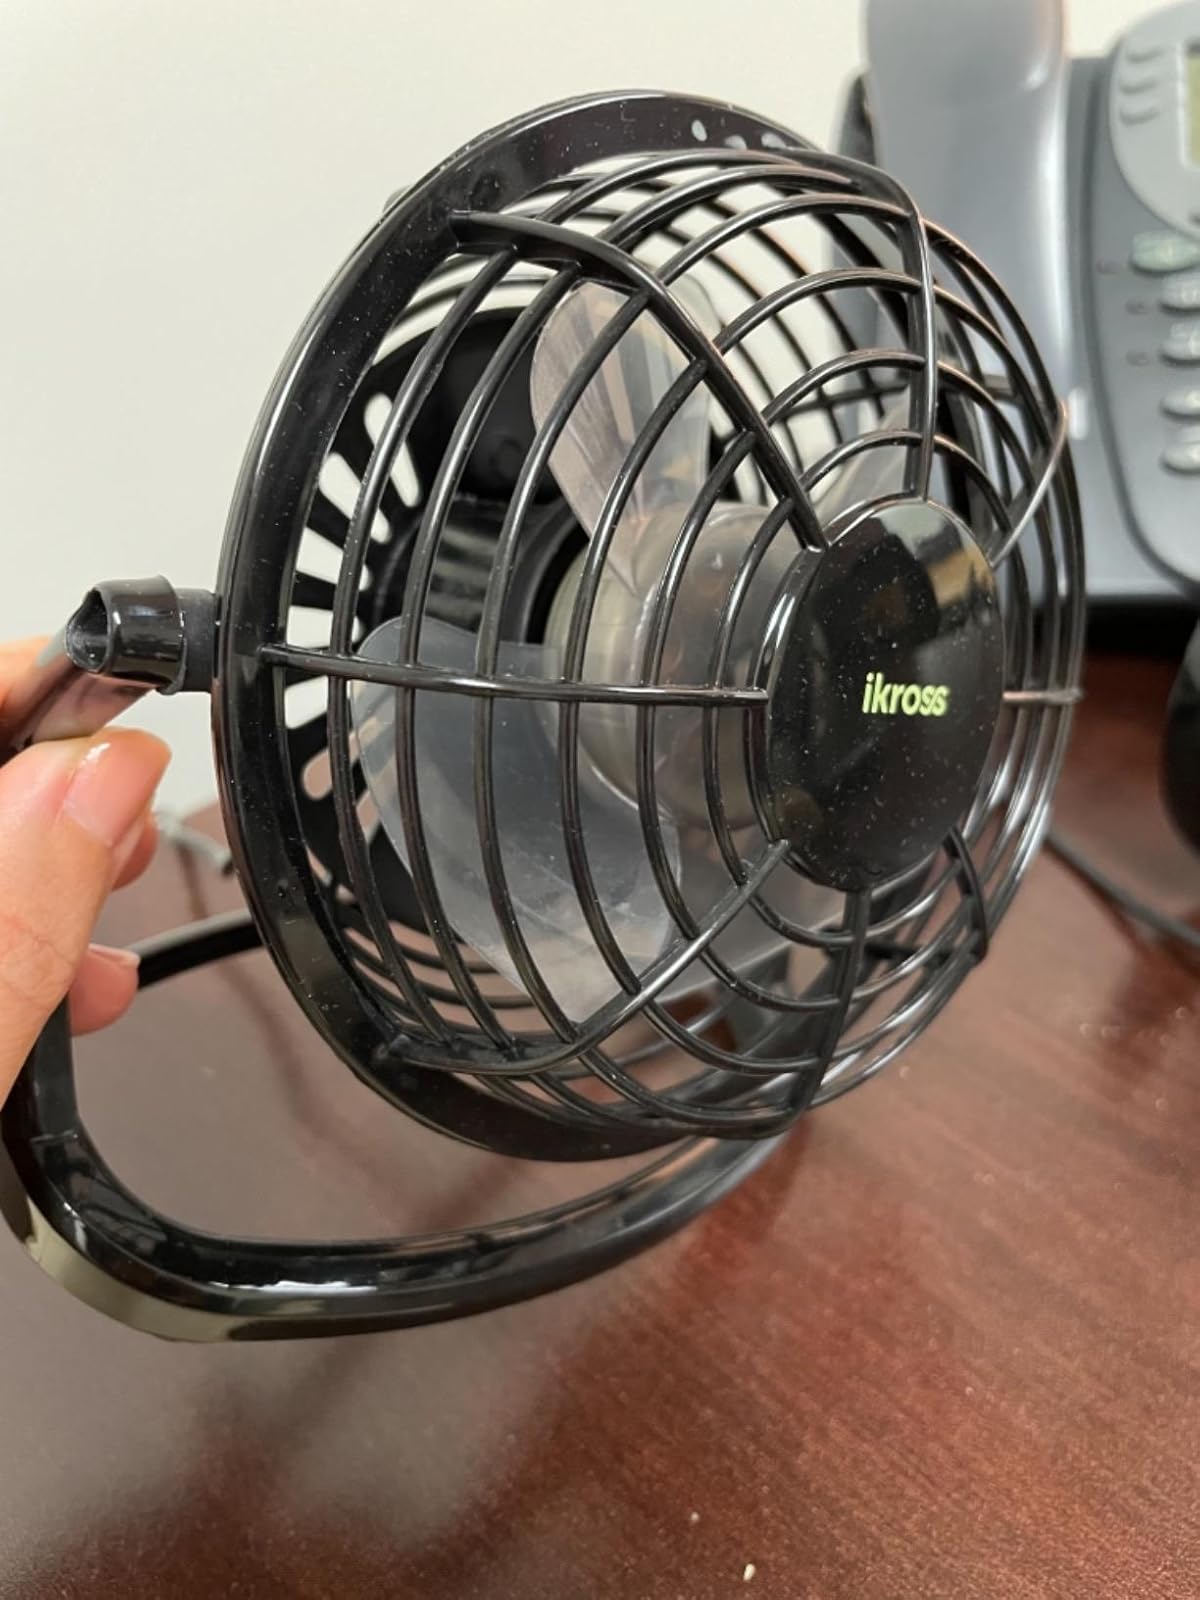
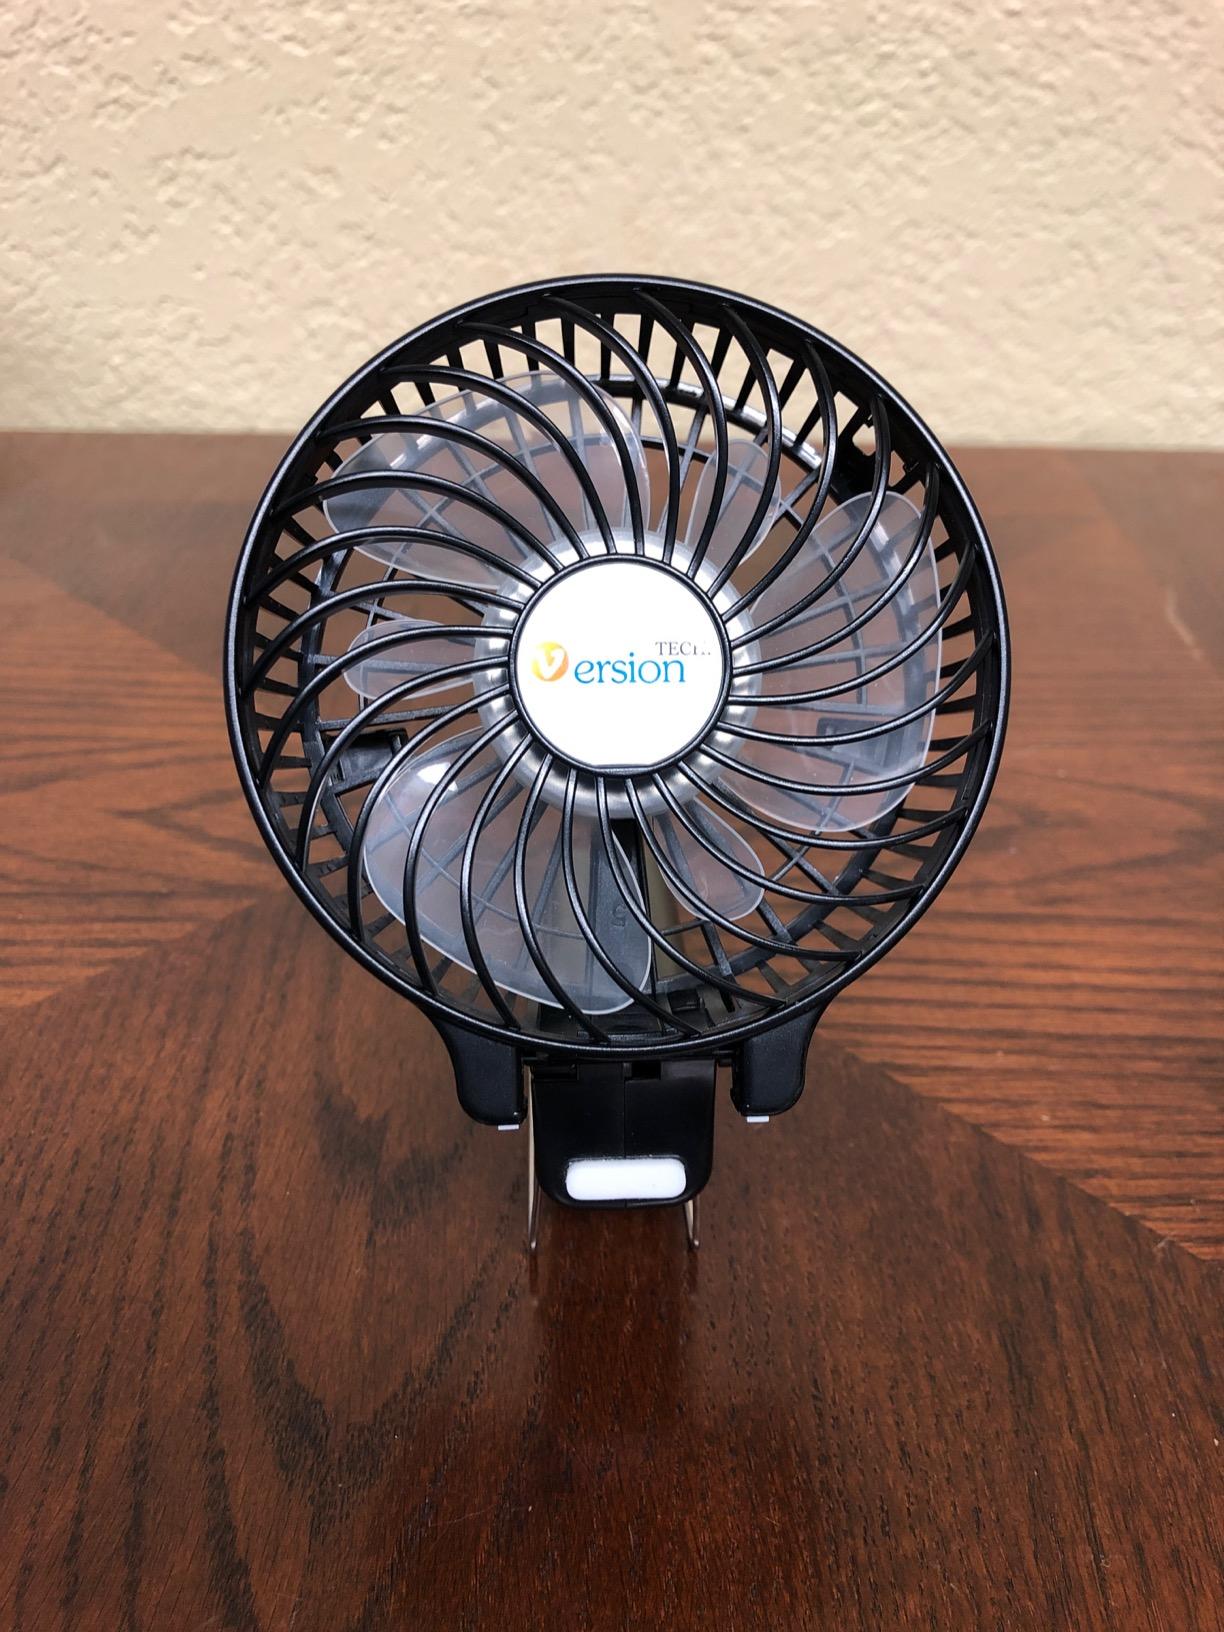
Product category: fan
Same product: no